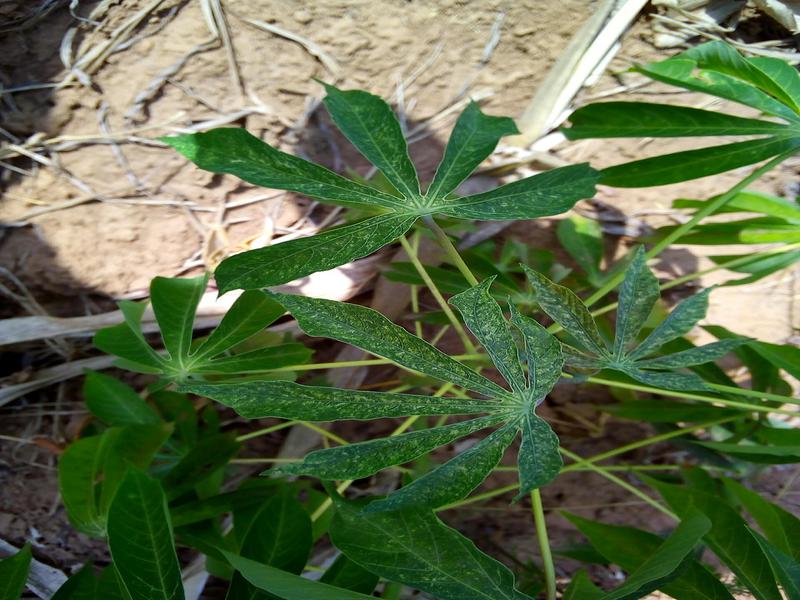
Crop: cassava
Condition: green_mottle